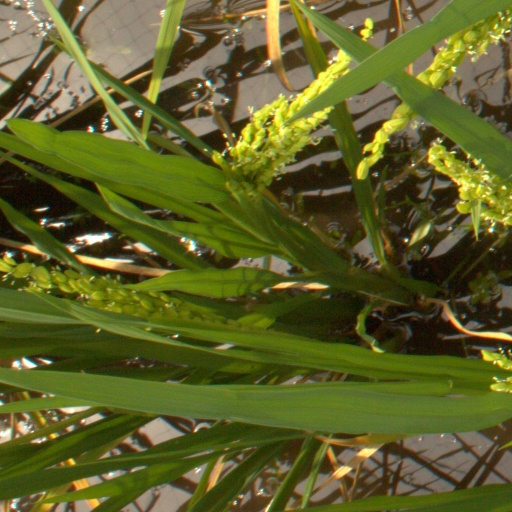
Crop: rice